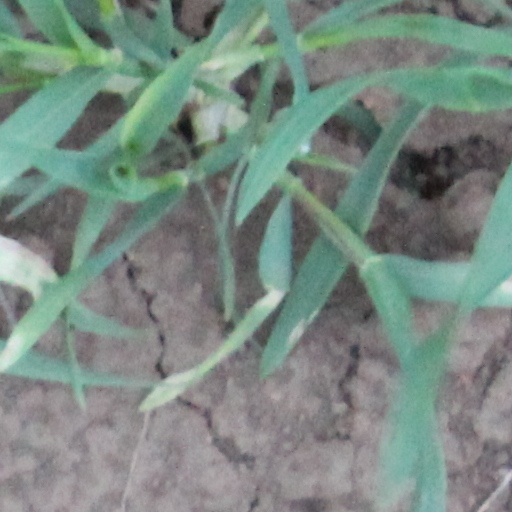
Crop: wheat